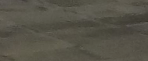
Surface type: concrete plates